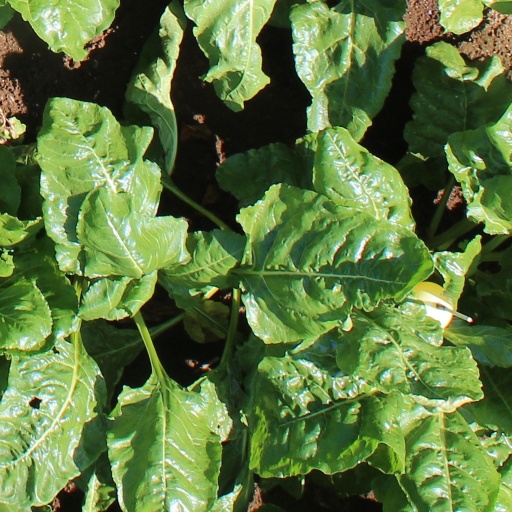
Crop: sugar beet